Mega Man Xtreme

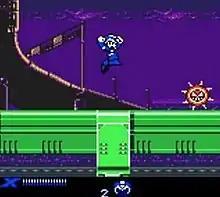
The player character X approaches an enemy in the opening stage.

"Mega Man Xtreme" is an action-platform game that features the same gameplay as the "Mega Man X" games on non-handheld game consoles. As the titular protagonist, the player is tasked with completing a series of selectable, side-scrolling stages in any order desired. X has the ability to run, jump, scale walls, and fire his chargeable "X-Buster" arm cannon to overcome enemies in each stage. These stages consist of various obstacles, enemies, and a boss at the end. As the player progresses, helpful power-ups such as health, weapon energy and extra lives can be found or dropped from slain foes. Permanent power-ups include special tanks that extend the player's life bar, storage units that allow for surplus health energy to be saved for later use and armor parts that grant X new abilities such as improved damage resistance and ability to dash-jump off walls. Fully depleting the health of the end-stage boss will clear the stage and allow X to add the boss' weapon to his arsenal. As each boss is weak to another's weapon, the player can defeat the bosses more easily by choosing to complete the stages in a specific order.